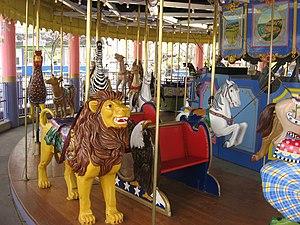
Allan Herschell Company est une entreprise spécialisée dans la création d'attractions. Elle commença son activité en 1915, à North Tonawanda, une ville située près de Buffalo, dans l'État de New York.
Lagoon est un parc d'attractions situé à Farmington, dans l'Utah, aux États-Unis, à 27 km au nord de Salt Lake City. Le parc est encore aujourd'hui dirigé par une famille.